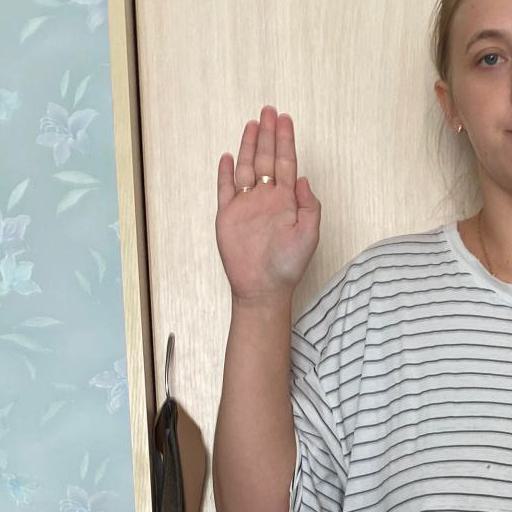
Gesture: stop